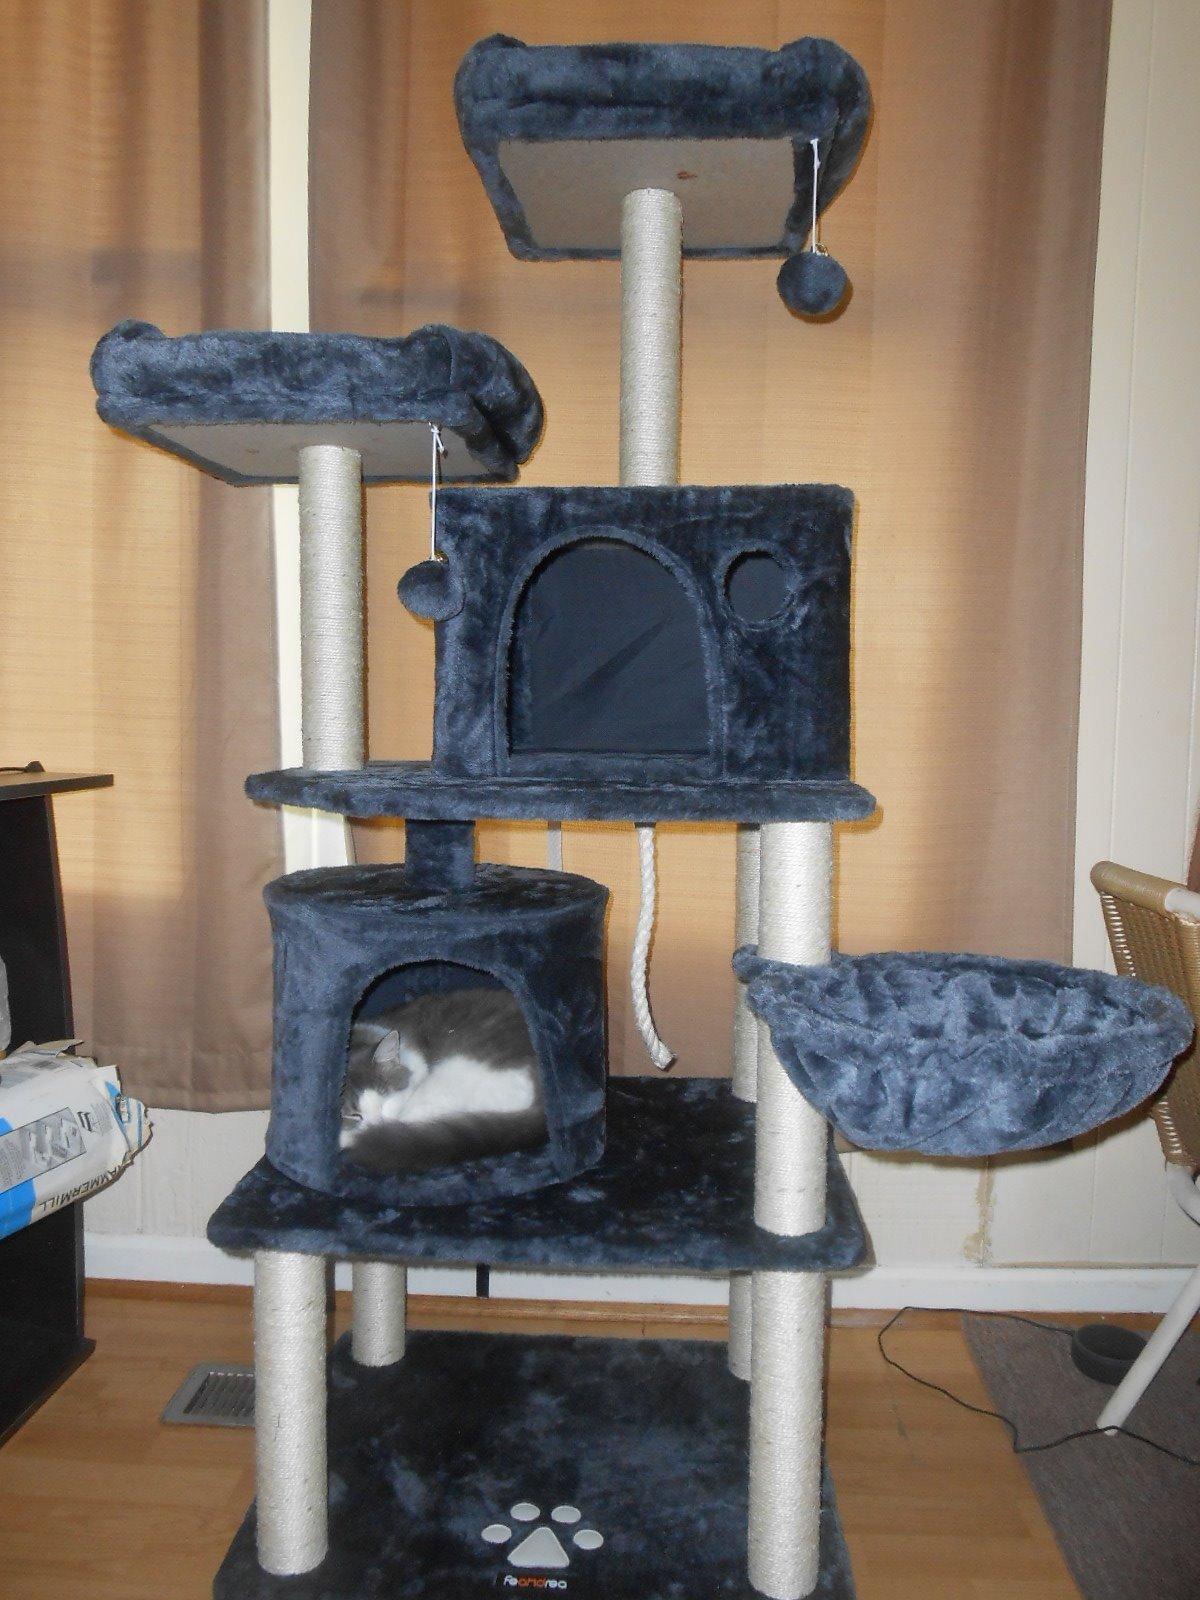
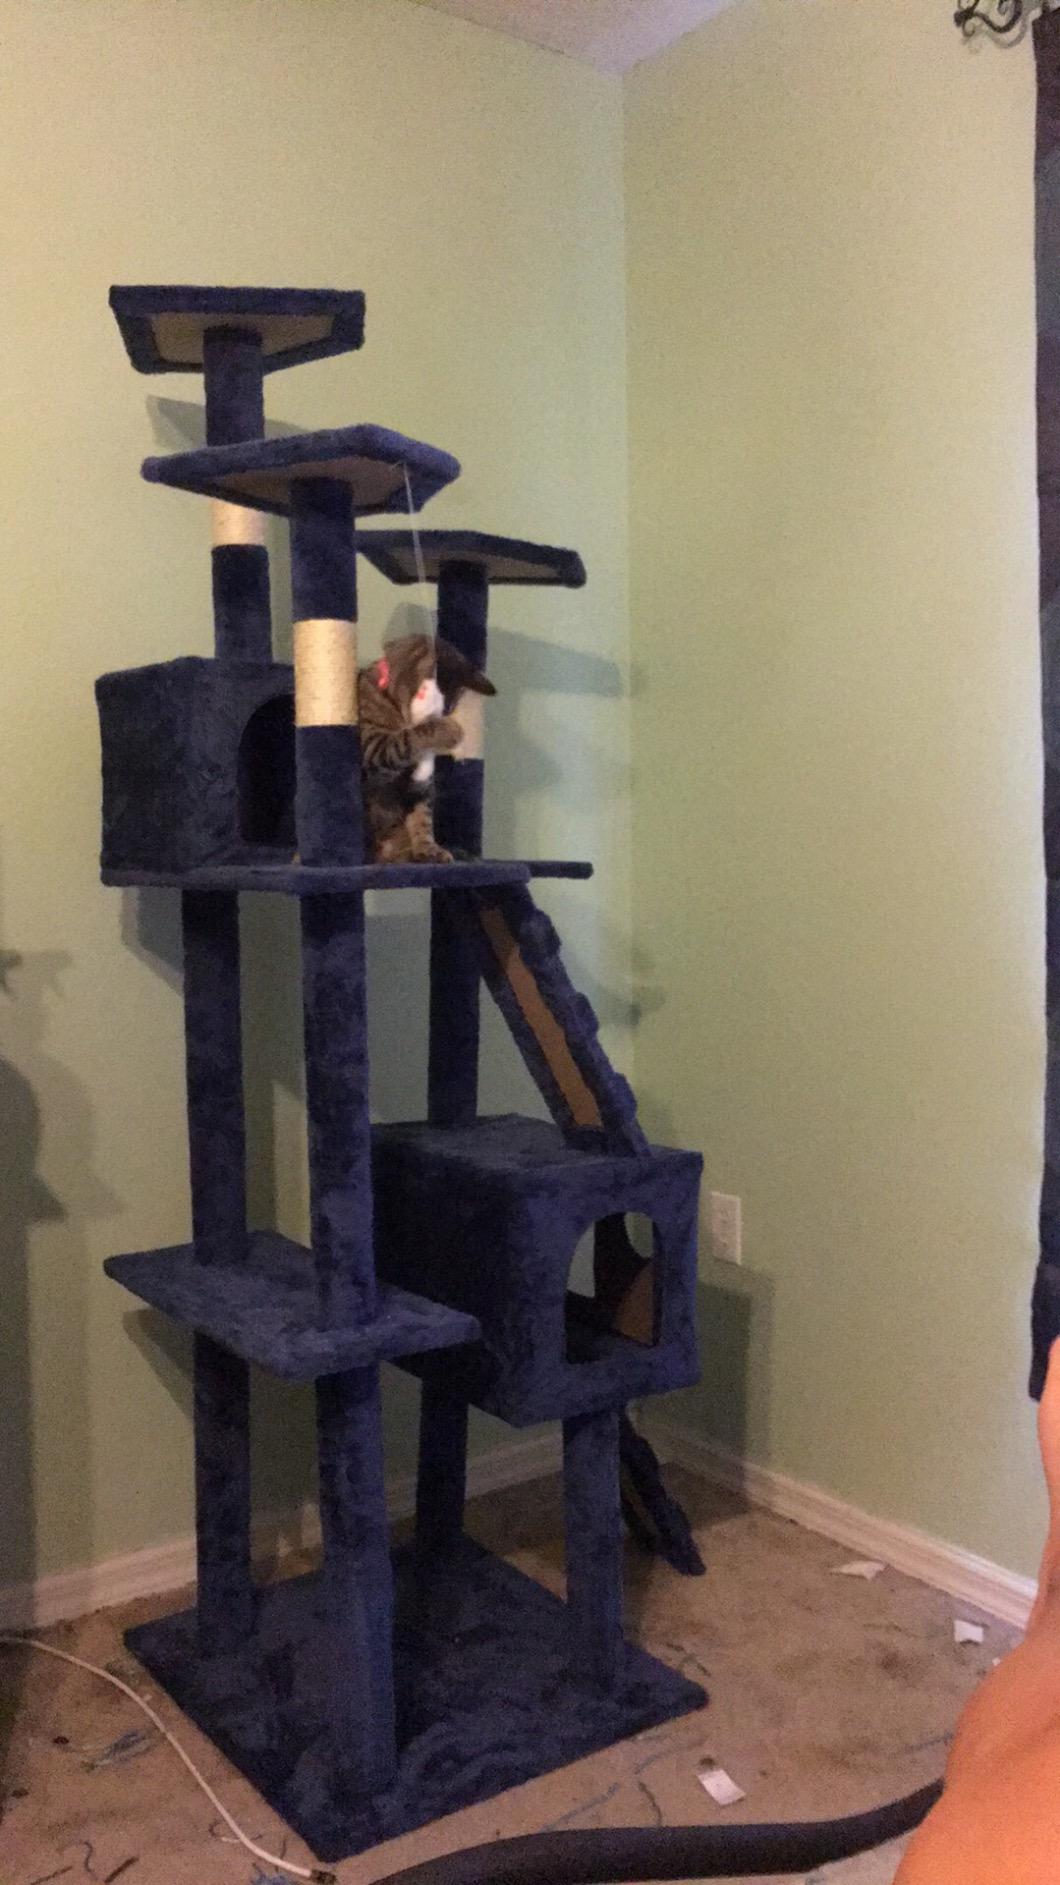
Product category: items_cat tree
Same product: no